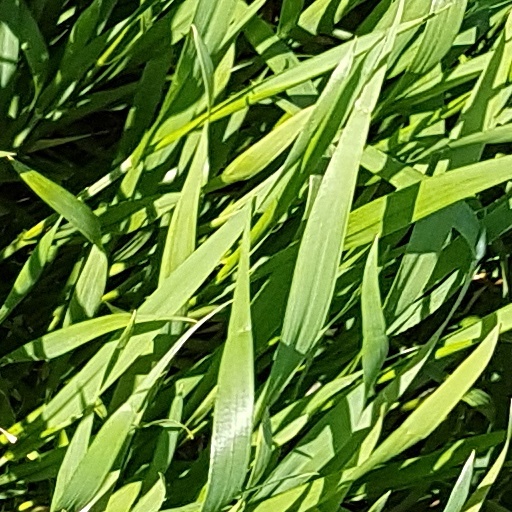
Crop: wheat